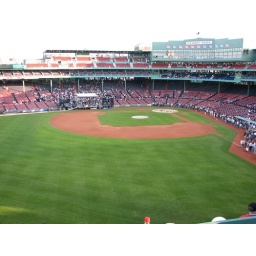
This was a picture of Fenway's field from above the green monster.